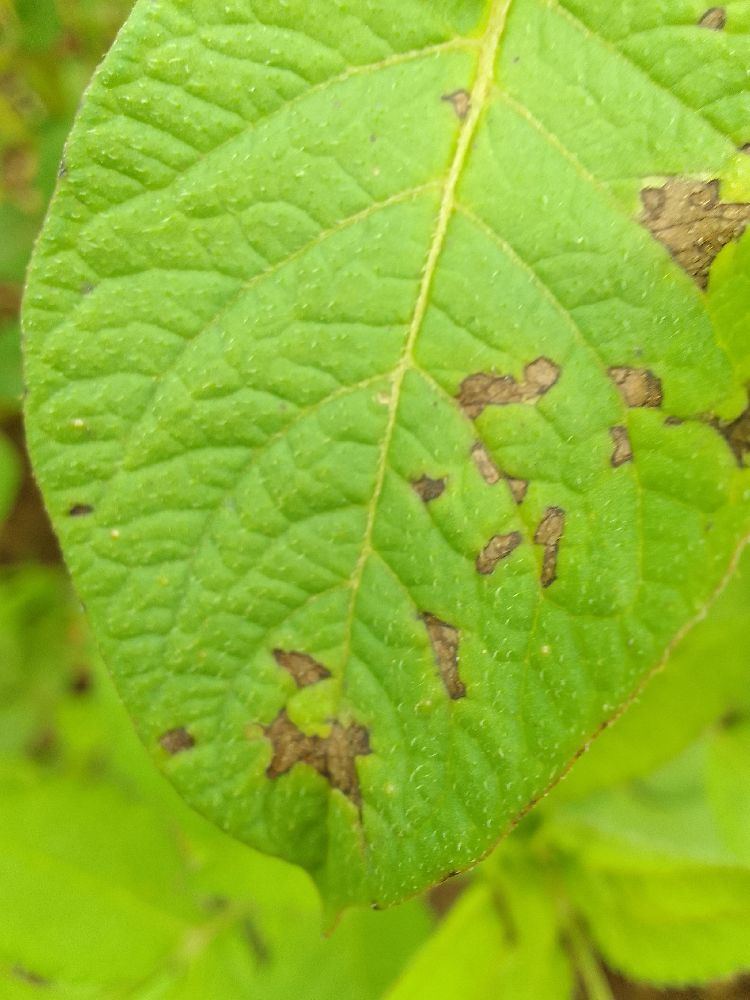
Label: Early blight